Aerospace materials

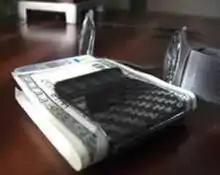
Carbon fiber money clip

The term "aerospace grade" has come to be a fashionable marketing slogan for luxury goods, particularly for cars and sporting goods. Bicycles, golf clubs, sailing yachts and even flashlights are all sold on the basis of their high-performance materials, whether these are relevant or not. Since their appearance in 1979, Maglite have advertised their use of 6061 aluminum for their torch bodies, one of the first to make a deliberate feature of aerospace materials for a non-performance reason.